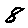
Label: 8